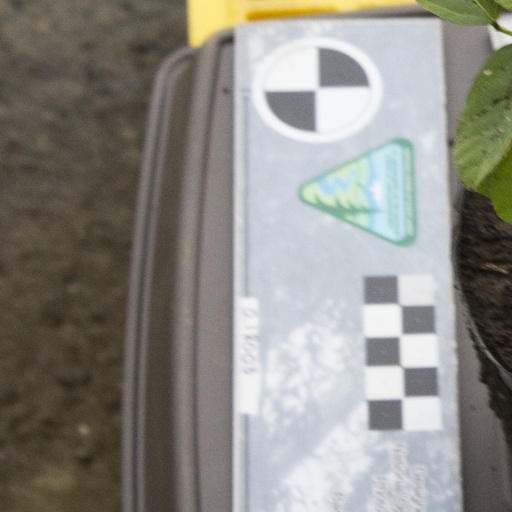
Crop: soybean